Marble Creek Bridge

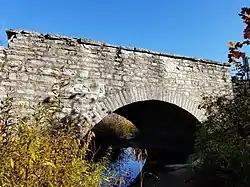

Marble Creek Bridge, also known as Bridge #25, is a historic stone arch bridge located within Big Oaks National Wildlife Refuge (formerly Jefferson Proving Ground) in Shelby Township, Ripley County, Indiana. It was built about 1905, and is a one-span, round-arch bridge constructed of limestone. It measures 36 feet long and is 21 feet wide. The property was acquired by the U.S. Army in 1941.